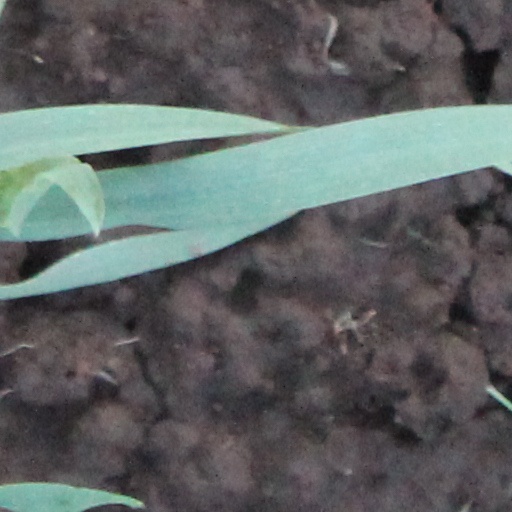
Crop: wheat